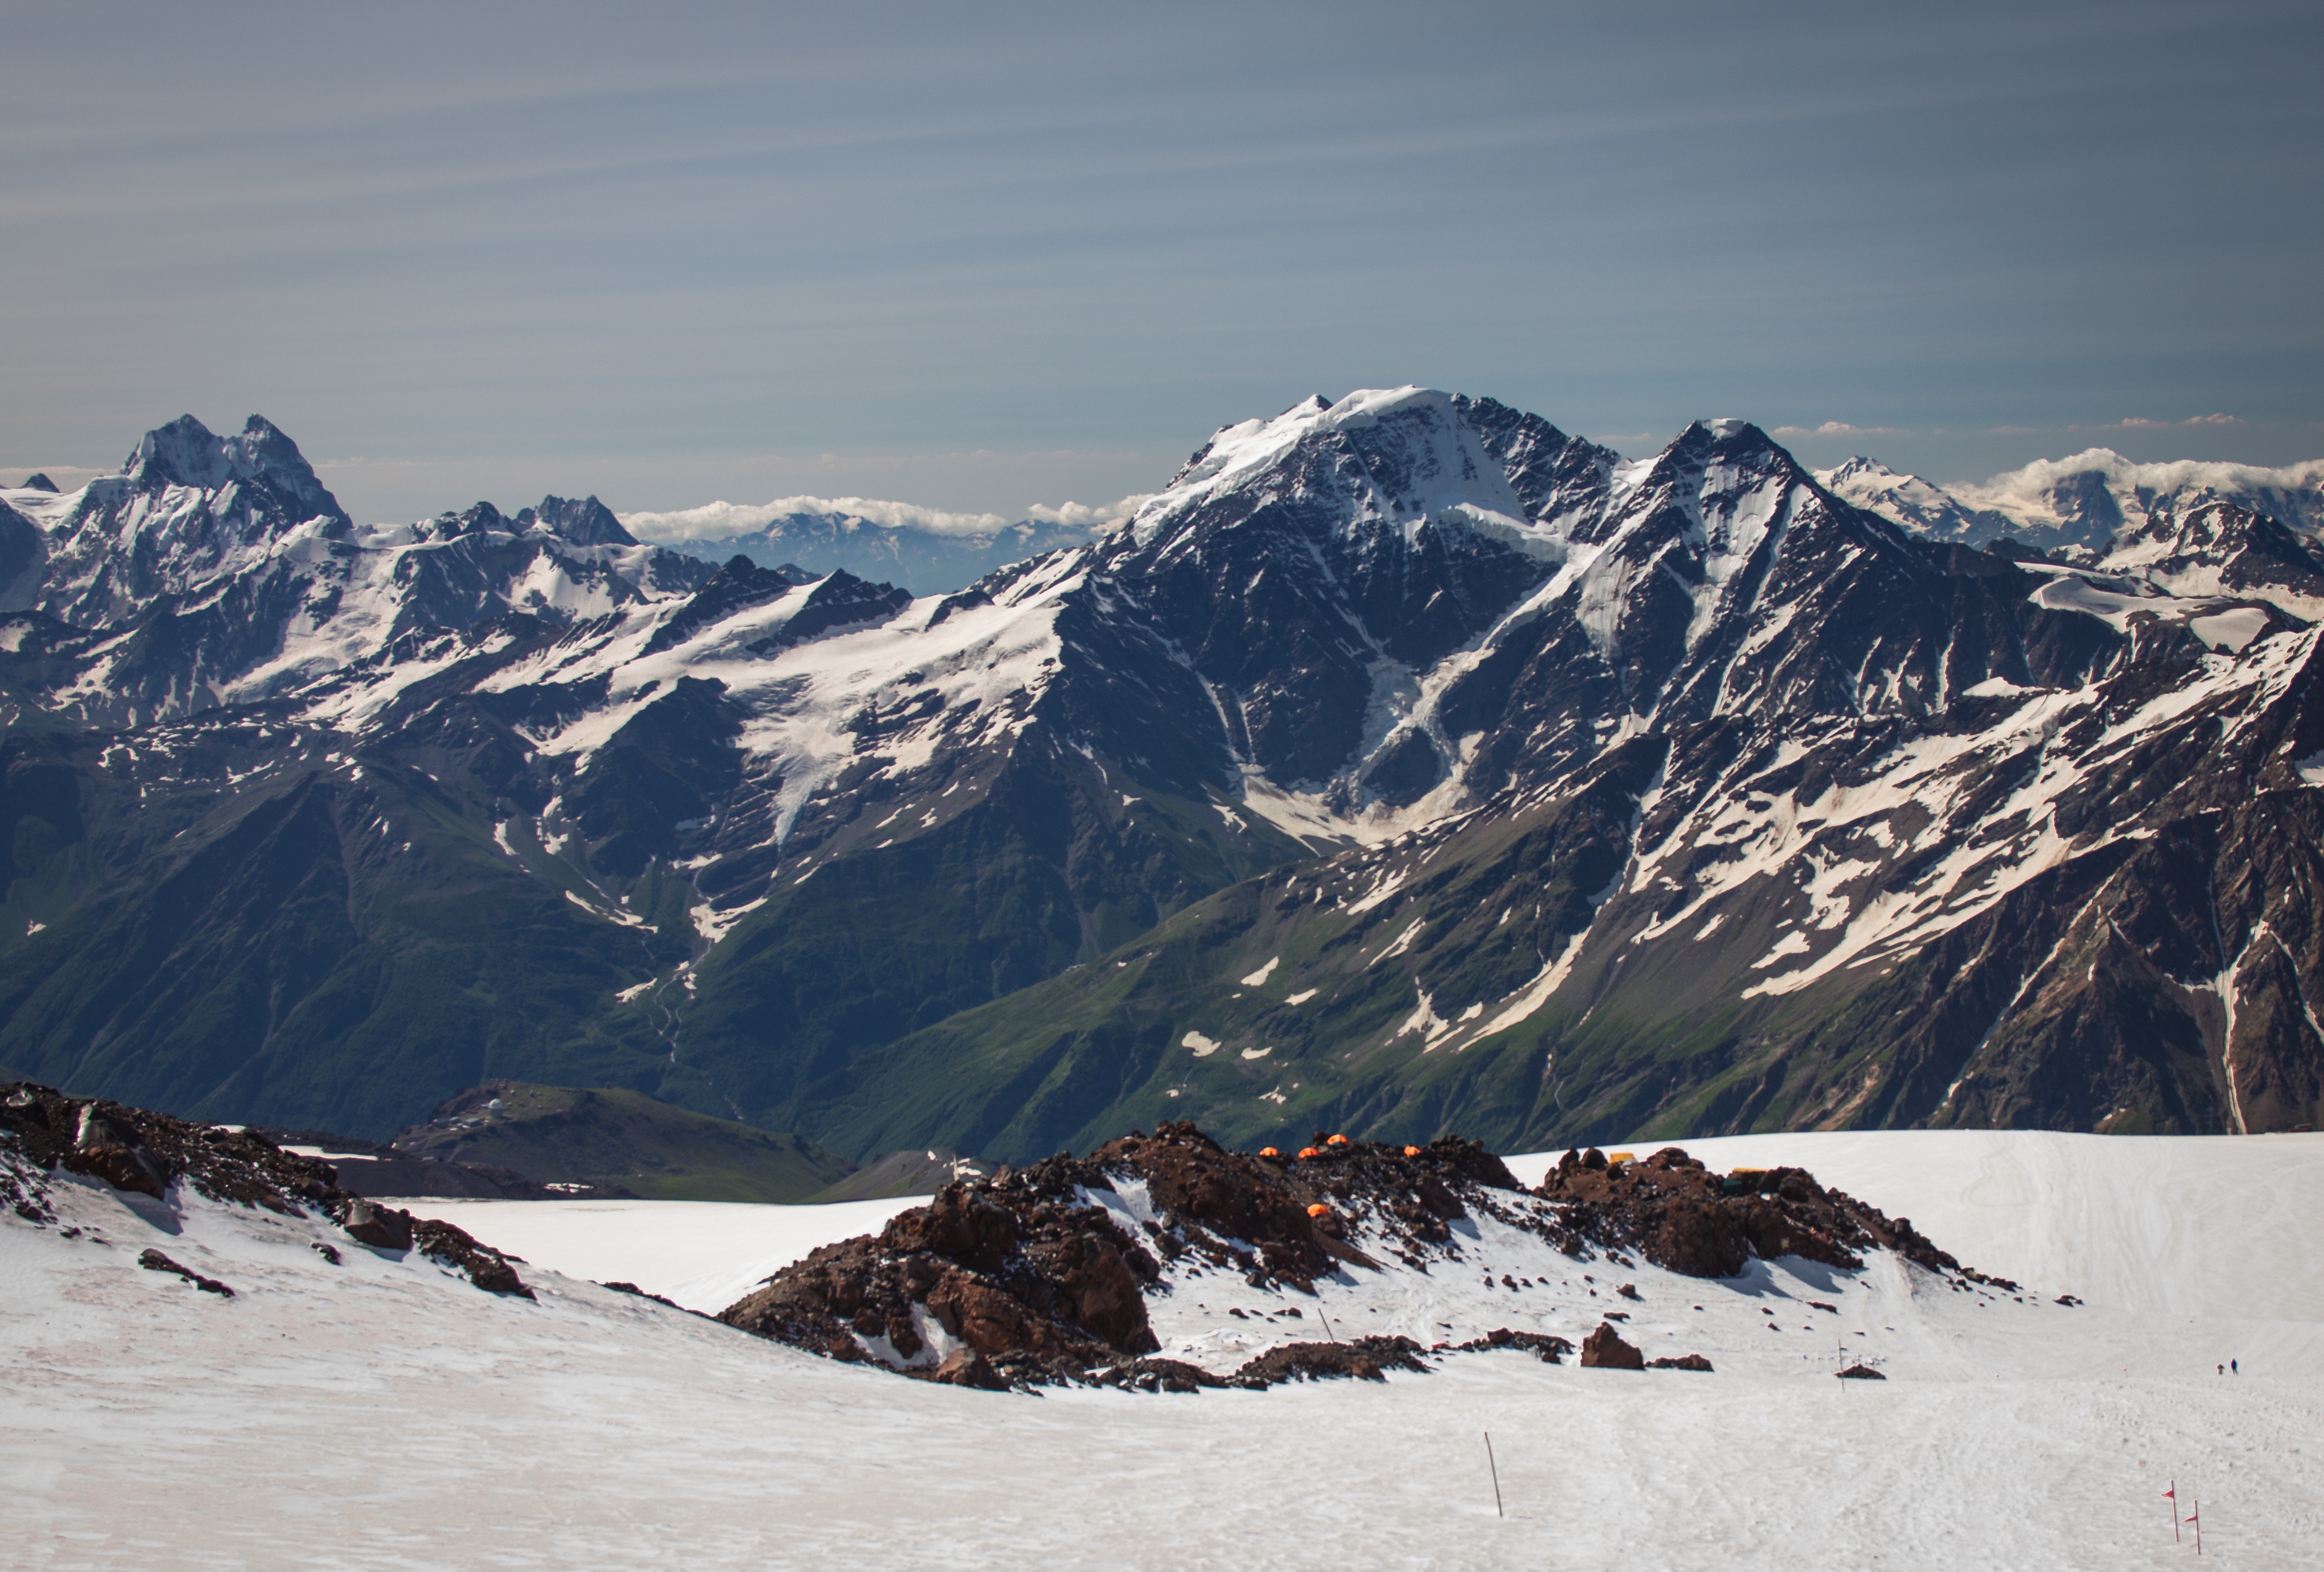
landscape, nature, mountain, snow, winter, sun, adventure, mountain range, glacier, weather, climbing, skiing, season, ridge, summit, height, mountaineering, winter sport, mountains, alps, cirque, piste, landform, good weather, ski touring, the caucasus, kabardino balkaria, mountain pass, northern caucasus, elbrus, ski mountaineering, ski equipment, geographical feature, mountainous landforms, glacial landform, geological phenomenon, babis